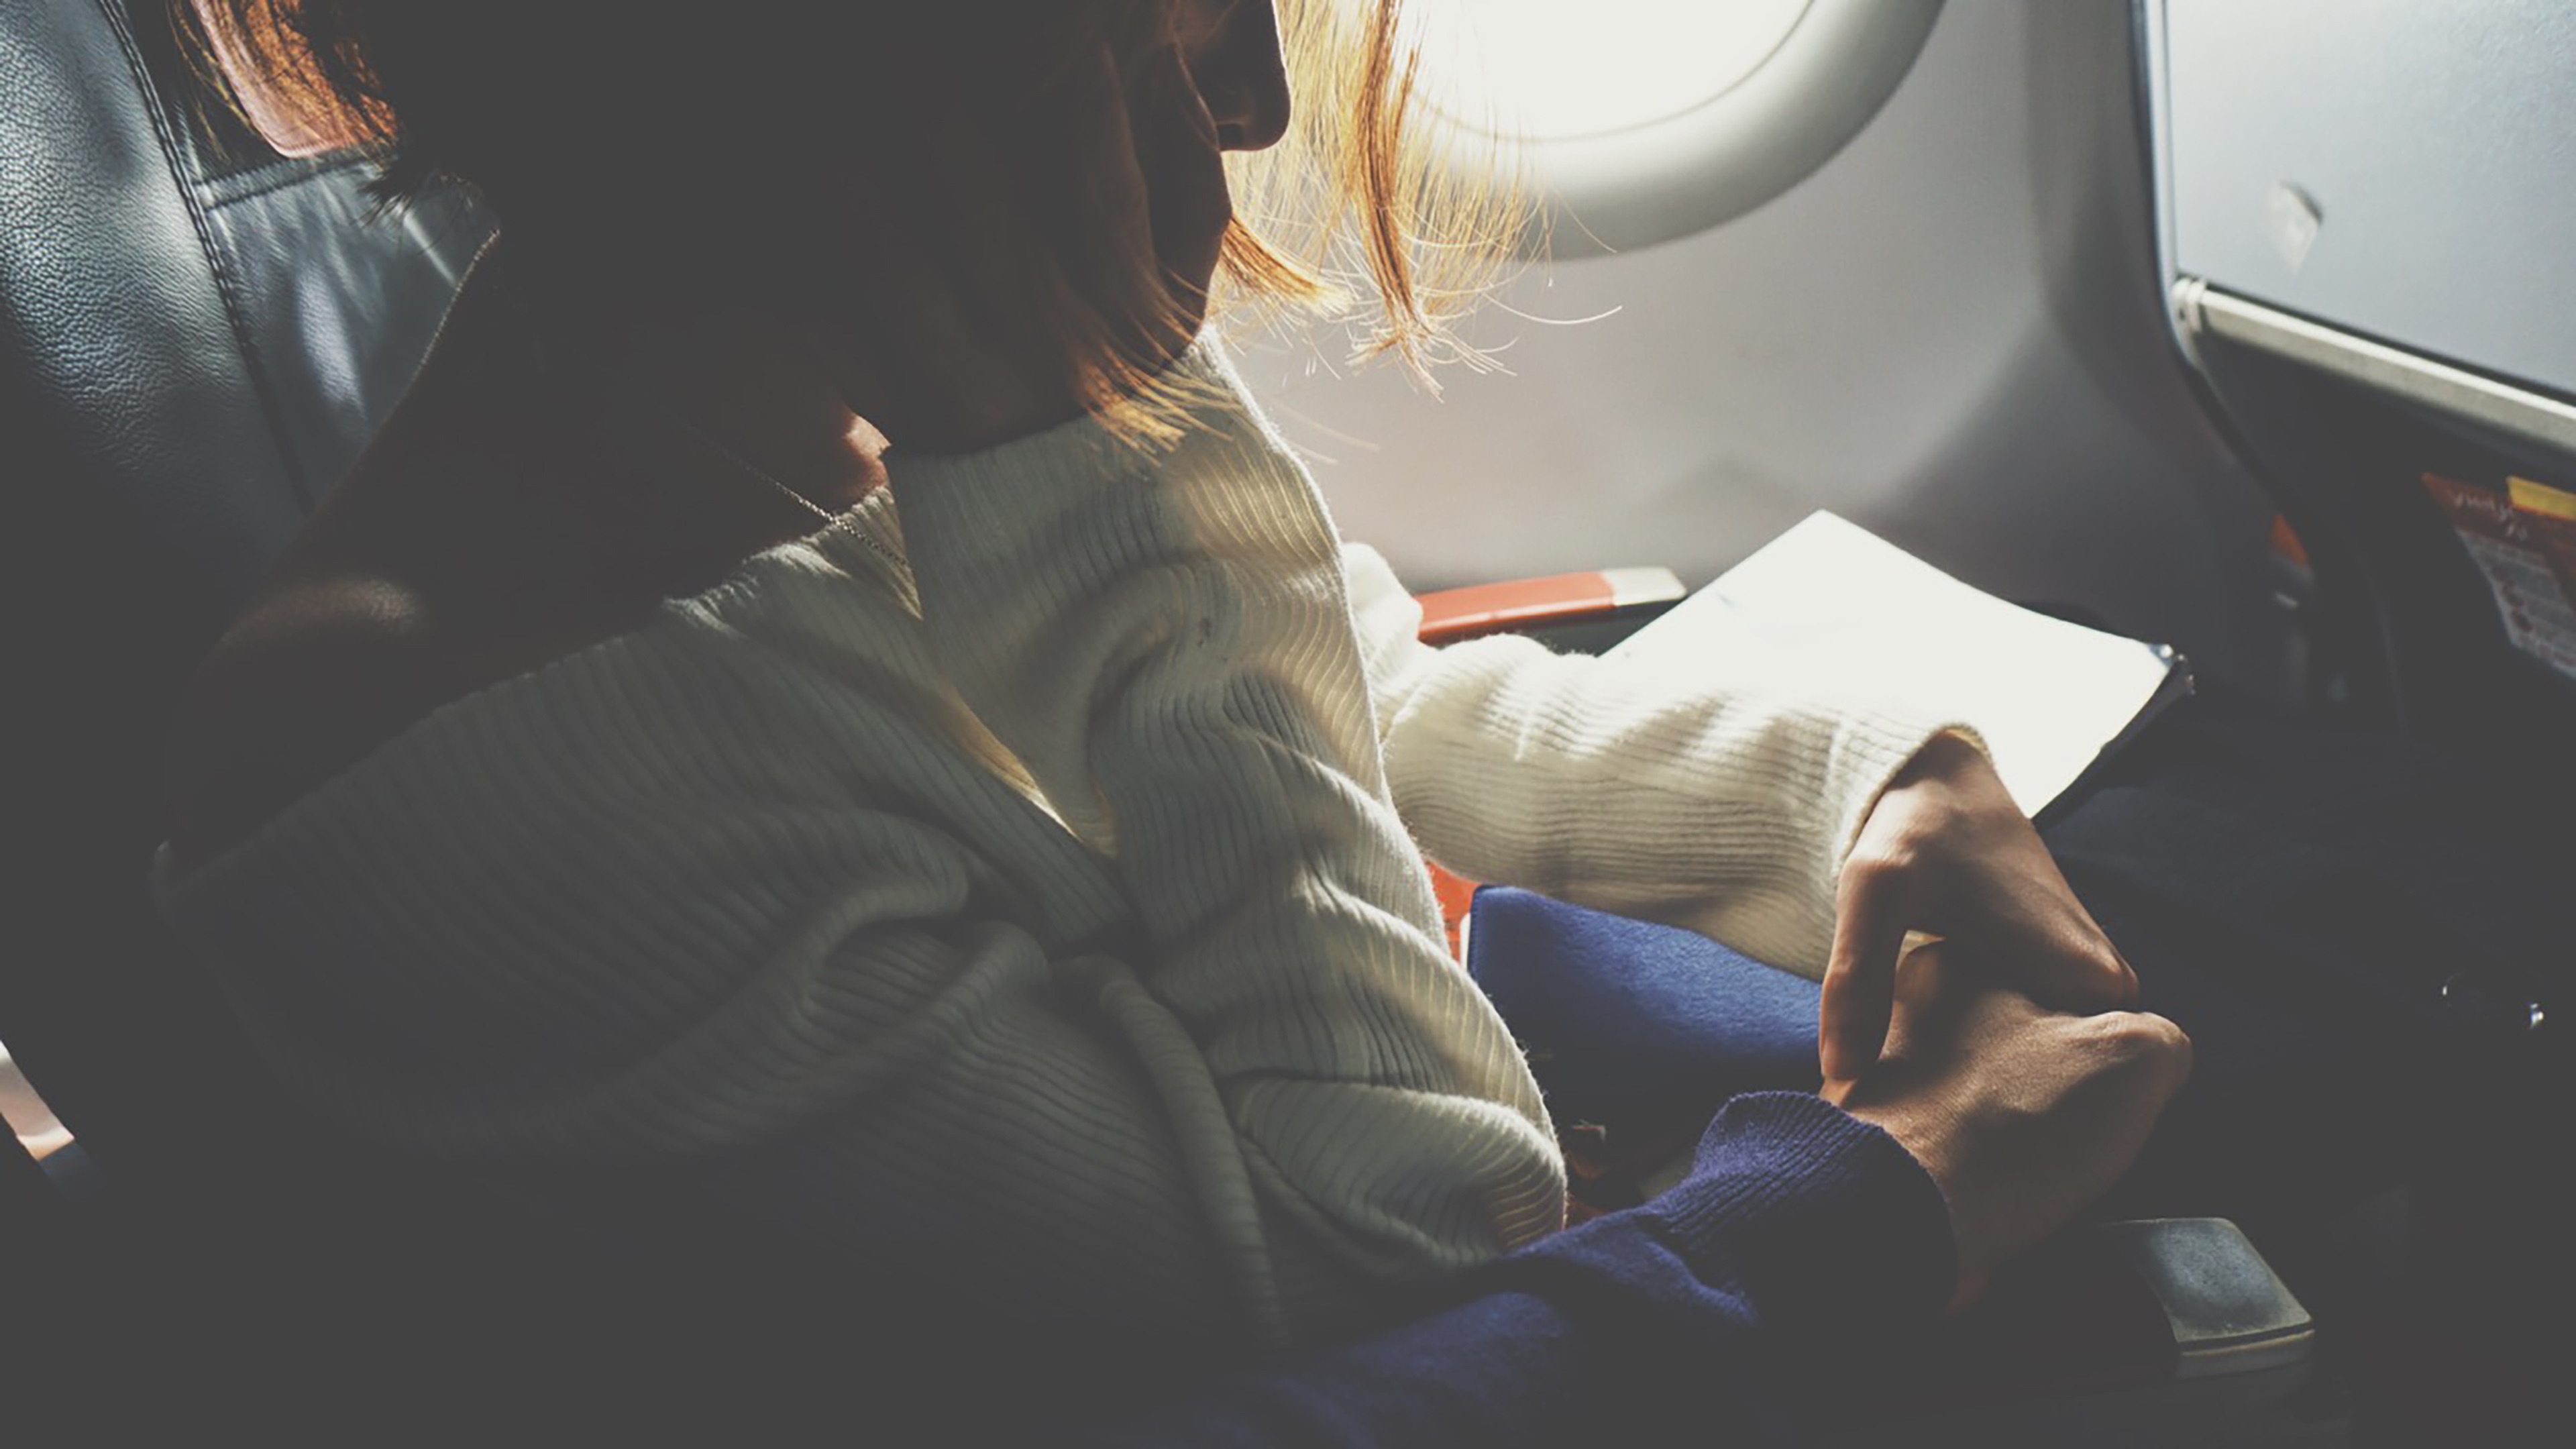
image, screenshot, sense